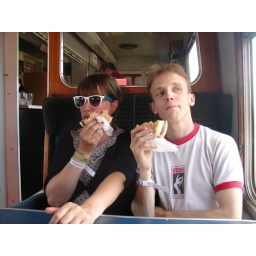
Burgers in the bar train